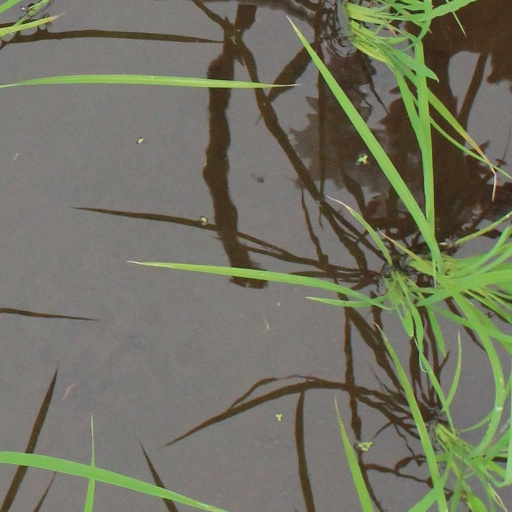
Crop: rice